Se Ratey Purnima Chilo

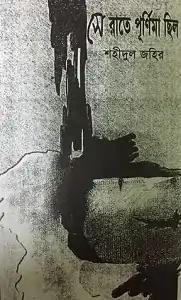
Cover of the first edition

Se Ratey Purnima Chilo (Original: সে রাতে পূর্ণিমা ছিল) is a Bengali novel by Shahidul Zahir. It was published in Dhaka by Mowla Brothers in 1995 as the second novel by Zahir. It's based on the story of killing the family of Mofizuddin Miah, the dictator of Suhasini village.